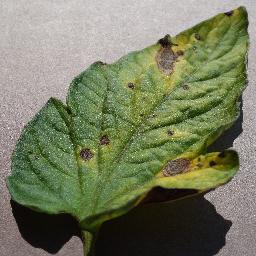
Label: Tomato___Early_blight